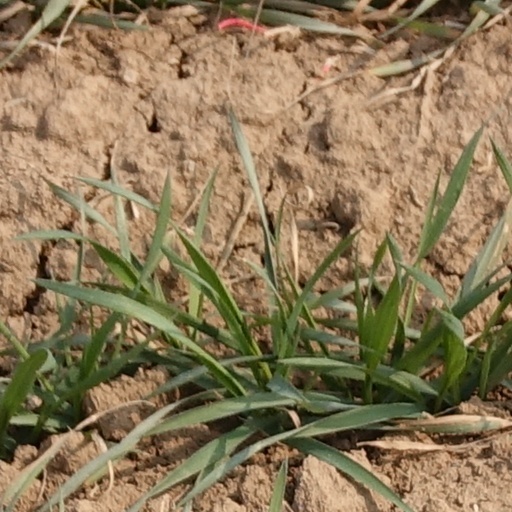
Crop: wheat